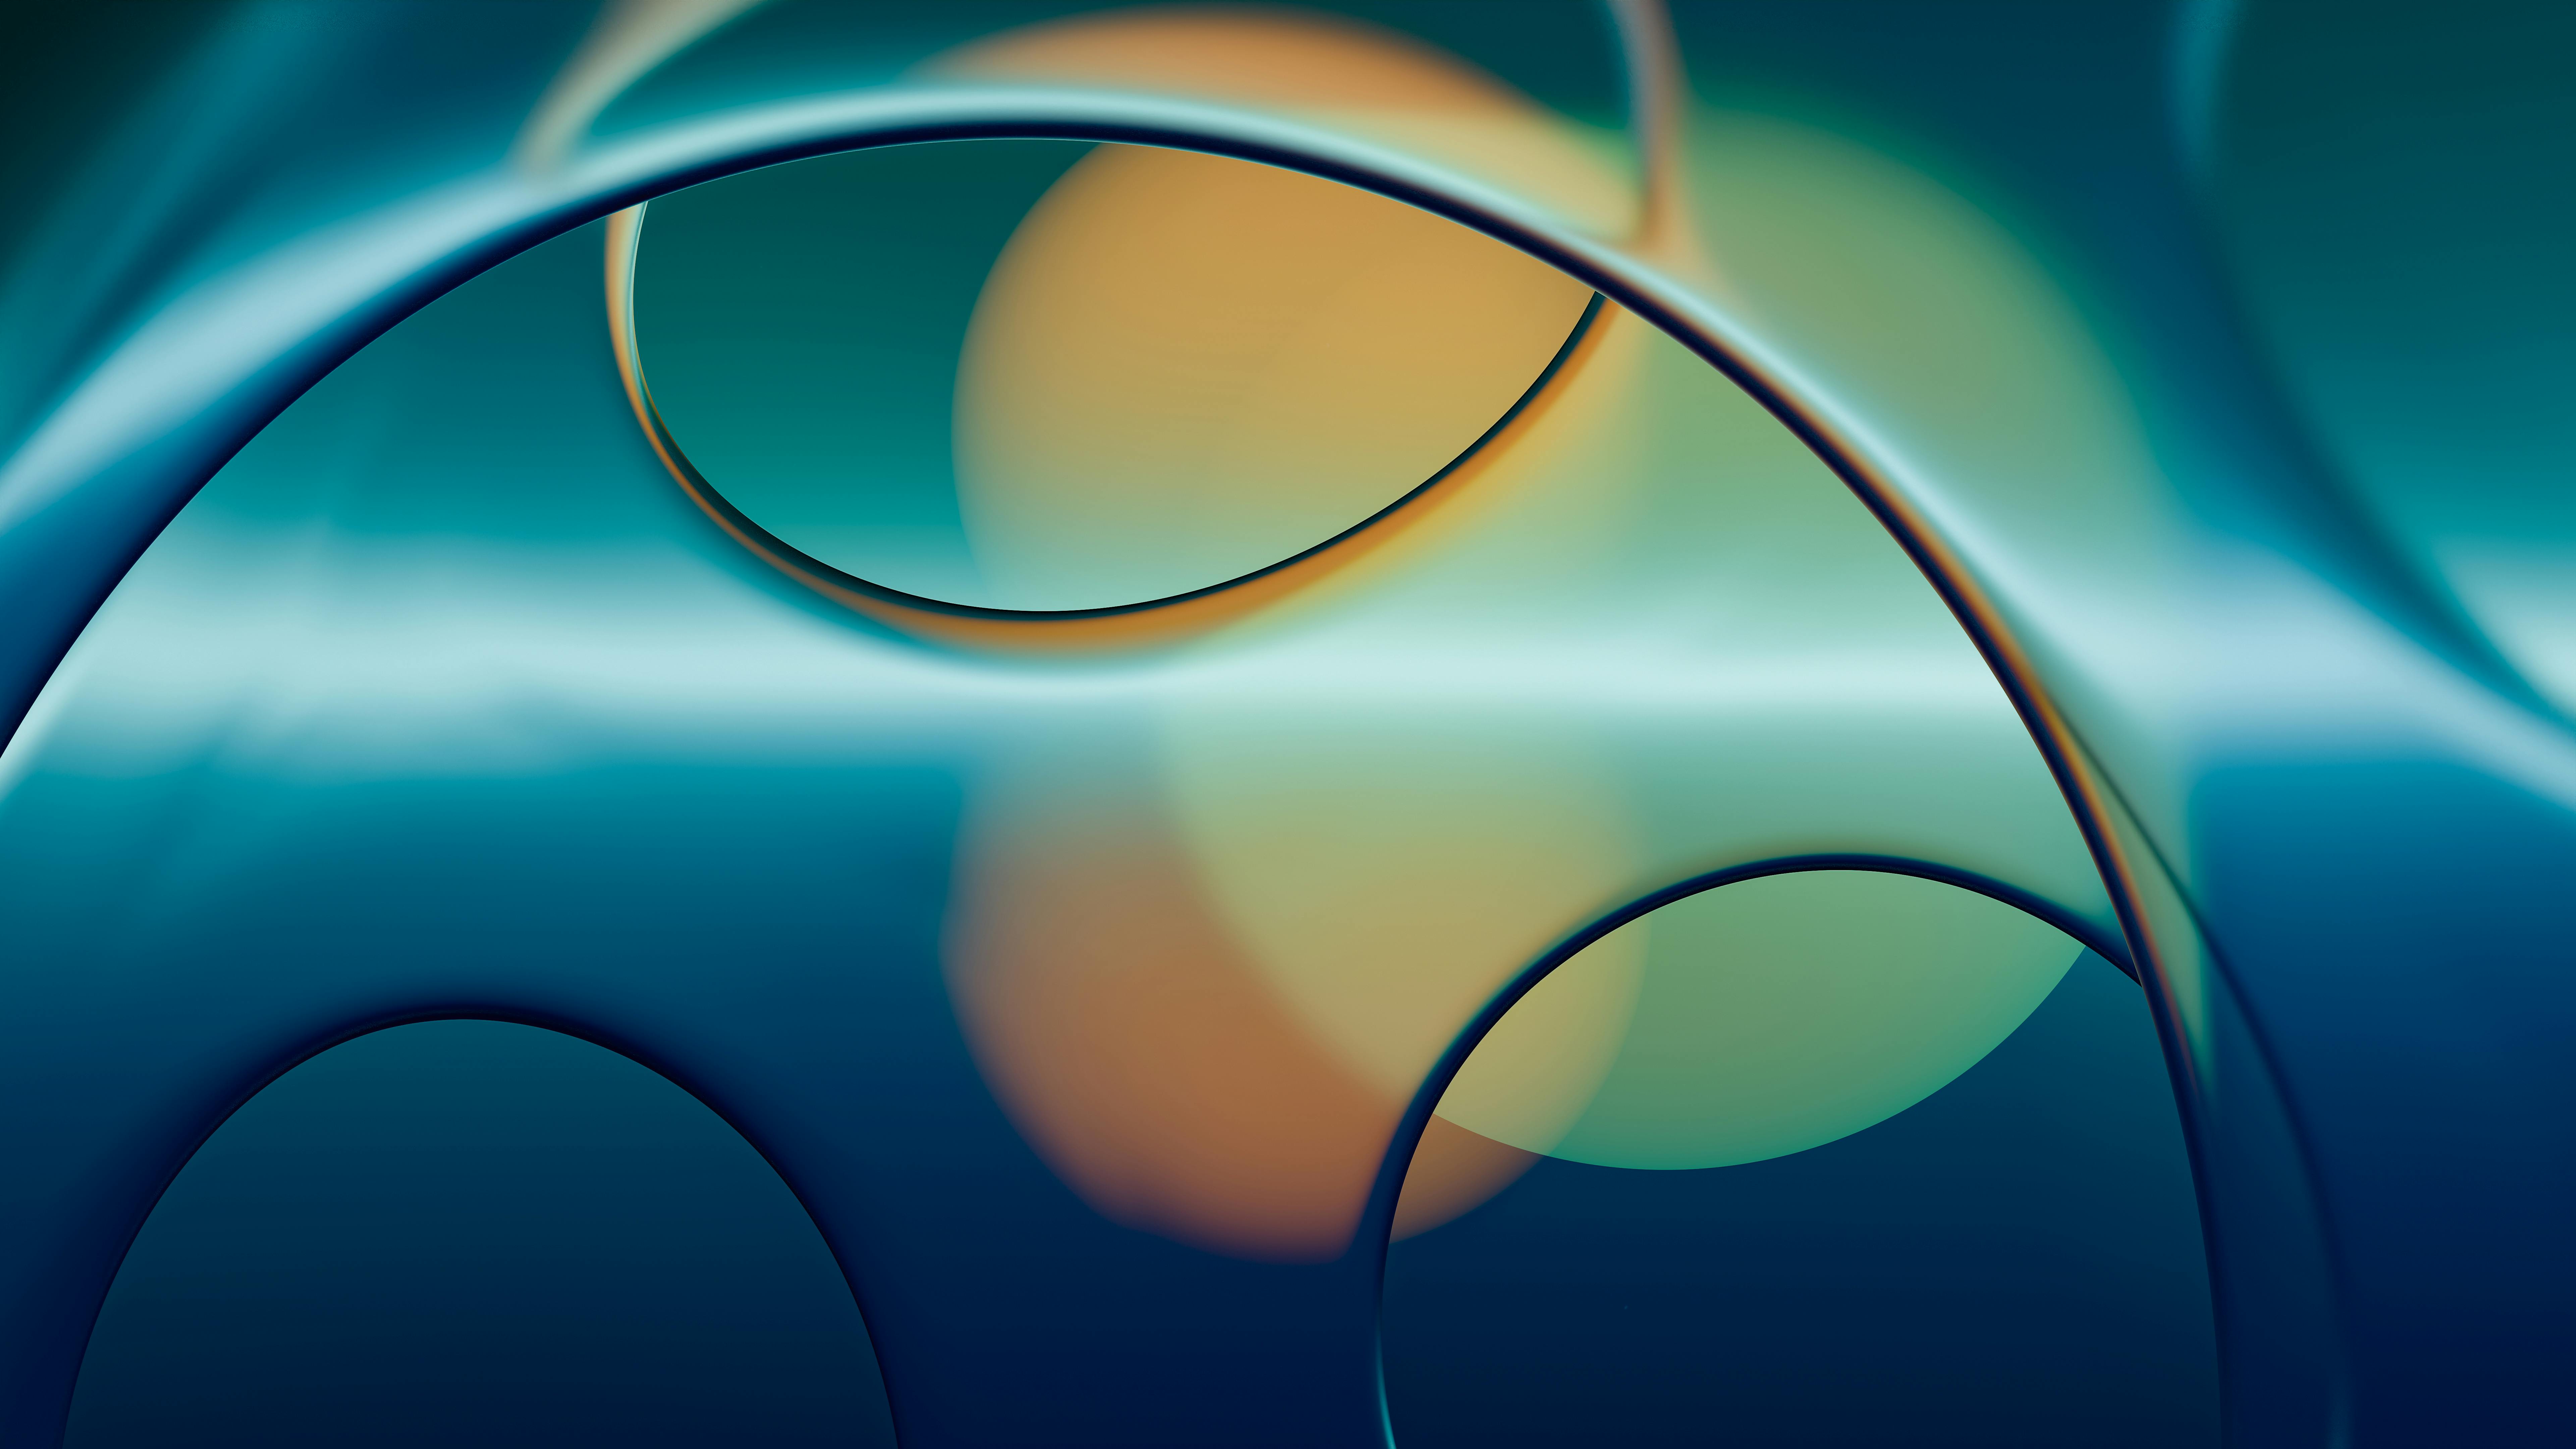
art, automotive lighting, hood, automotive design, azure, orange, mode of transport, vehicle door, motor vehicle, font, Material property, aqua, automotive exterior, Tints and shades, electric blue, pattern, symmetry, space, circle, glass, graphics, design, rectangle, rim, facade, sky, neon, magenta, symbol, ceiling, visual arts, graphic design, reflection, metal, arch, logo, automotive tire, illustration, automotive wheel system, fractal art, transport